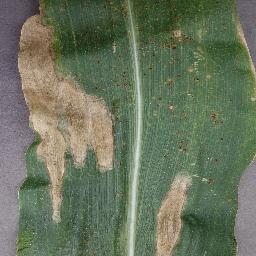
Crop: corn
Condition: (maize)_northern_blight